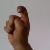
The image shows a hand gesture representing the letter 'X' in Indian Sign Language.